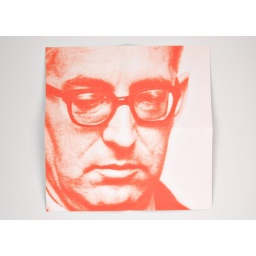
book in a box 01